Statoil Fuel & Retail

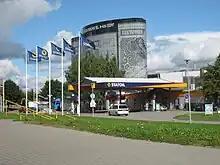
Statoil in Lithuania

Statoil Fuel & Retail was a Norwegian petrol station chain, formed by the 2010 separation of the downstream business of Statoil ASA into a separate listed company.